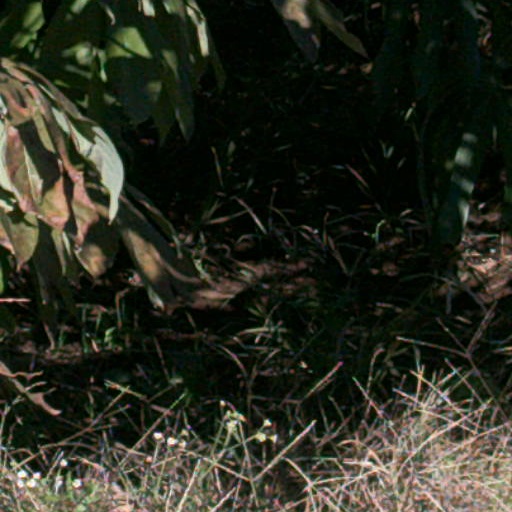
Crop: cassava